Indian diaspora

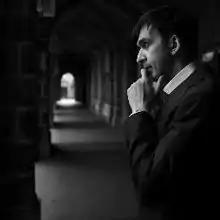
Manoj Punjabi is an Indian Indonesian film and television producer and owner of the biggest production house in Indonesia.

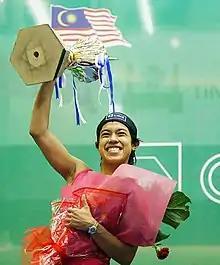
Former World No. 1 of women's squash, Malaysia's Nicol David, is of Chindian descent.

Before the larger wave of migration during the British colonial era, a significant group of South Asians, especially from the west coast (Sindh, Surat, Konkan and Malabar) travelled regularly to South East Africa, especially Zanzibar. It is believed that they travelled in Arab "dhows", Maratha Navy ships (under Kanhoji Angre), and possibly Chinese junks and Portuguese vessels. Some of these people settled in South-East Africa and later spread to places like present day Uganda, and Mozambique. Later they mingled with the much larger wave of South Asians who came with the British.